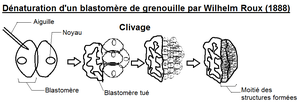
Schéma de l’expérience de dénaturation de blastomère par Wilhelm Roux (1888) reproduit sur Microsoft Paint.
L’embryologie expérimentale est la branche de l’embryologie qui consiste à faire des manipulations et des expériences sur des embryons afin d’approfondir les connaissances sur la biologie évolutive du développement. Les manipulations couramment utilisées sur les embryons sont des variations de trois techniques principales soient le coupage, le collage et la coloration. De plus, puisque les embryons sont très sensibles au stress, les chercheurs doivent développer des compétences en micromanipulations et avoir des connaissances approfondies de l’anatomie d’embryons, de leur développement normal et de l’élevage de ceux-ci. Parmi les pionniers de cette discipline, on retrouve Wilhelm Roux, Hans Spemann, Ross Harrison, Frank Lillie et Viktor Hamburger.